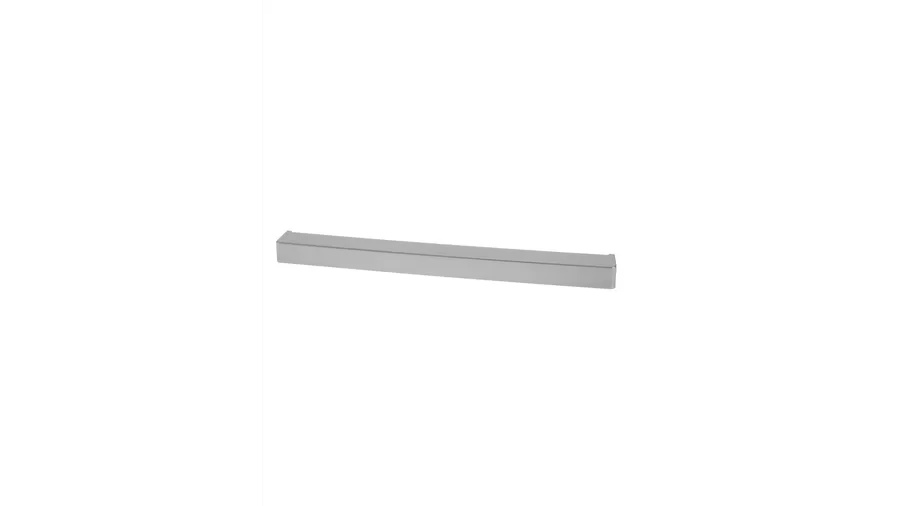
Bosch Handle-strip Freezer box A-Cool - 00677058
S uit:
Brand: Bosch
Category: Home & Garden > Kitchen & Dining > Kitchen Appliance Accessories > Freezer Accessories > Freezer Door Handles